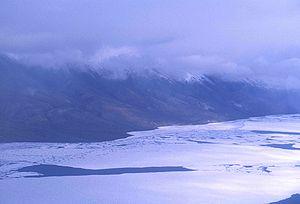
Le parc national Quttinirpaaq est un parc national du Canada situé au Nunavut, sur l'île d'Ellesmere. Il est, dans le monde, le deuxième parc national le plus septentrional après celui du Nord-Est-du-Groenland. Son nom signifie « Toit du monde » en inuktitut.
La chaîne Garfield est une chaîne de montagnes située au Nunavut sur l'île d'Ellesmere. Elle fait partie de la cordillère Arctique. La chaîne est composée de roches du Paléozoïque. Les sommets s'élèvent entre 1 067 m et 1 433 m et sont entrecoupés de vallées parcourues par des rivières alimentées par les calottes glaciaires et les glaciers.
Le lac Hazen est située au nord de l'île d'Ellesmere, au Nunavut. Il est souvent présenté comme étant le lac du Canada le plus au nord. Cependant, plusieurs petits lacs sont jusqu'à 100 km plus au nord. Le lac Turnabout est situé immédiatement au nord-est de celui-ci. Plus au nord, on retrouve les lacs Dumbell, avec le lac Dumbell Supérieur qui est située à 5,2 km au sud d'Alert, le lieu habité du Canada le plus au nord, sur la mer de Lincoln. Le lac est compris dans le parc national Quttinirpaaq.